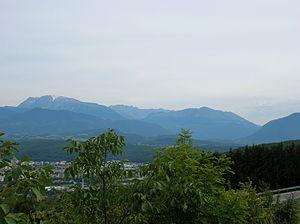
Le massif du Taillefer est un petit massif des Alpes françaises situé dans le département de l'Isère.